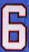
Number: 6